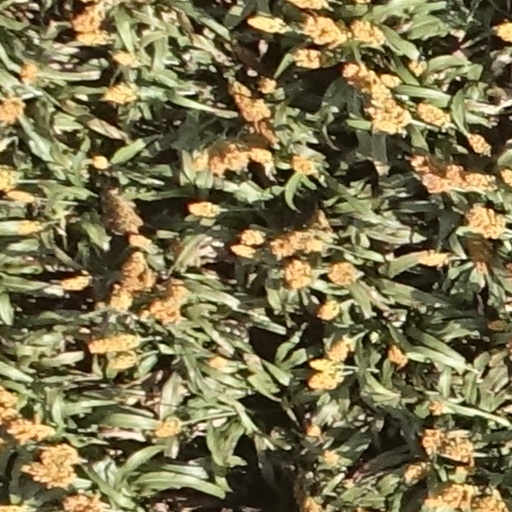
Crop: sorghum